Frederica of Hanover

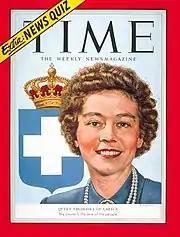
On the cover of "Time", 1953

The Greek Civil War ended in August 1949. The King and Queen took this opportunity to strengthen the monarchy, and paid official visits to Marshal Josip Broz Tito in Belgrade, Presidents Luigi Einaudi of Italy in Rome, Theodor Heuss of West Germany, and Bechara El Khoury of Lebanon, Emperor Haile Selassie I of Ethiopia, Governor-General Chakravarthi Rajagopalachari of India, King George VI of the United Kingdom, and the United States as guest of President Dwight D. Eisenhower. However, at home in Greece and abroad in the United Kingdom, Queen Frederica was targeted by the opposition, because as a girl she had belonged to the "Bund Deutscher Mädel" (League of German Girls), a branch of the Hitler Youth group for young women; her supporters argued that evading membership in the group would be difficult under the existing political climate in Nazi Germany at the time.